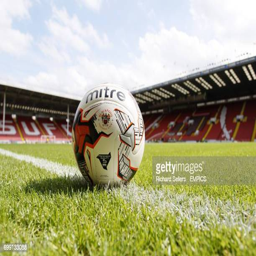
detail of the match ball